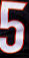
Number: 5